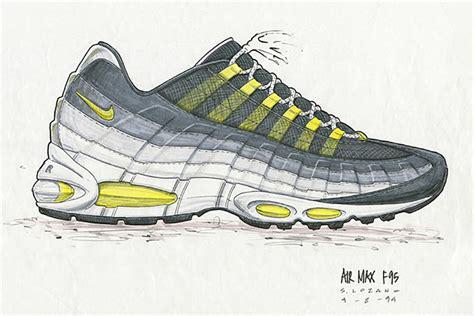
Brand: Nike
Model: Air Max 95